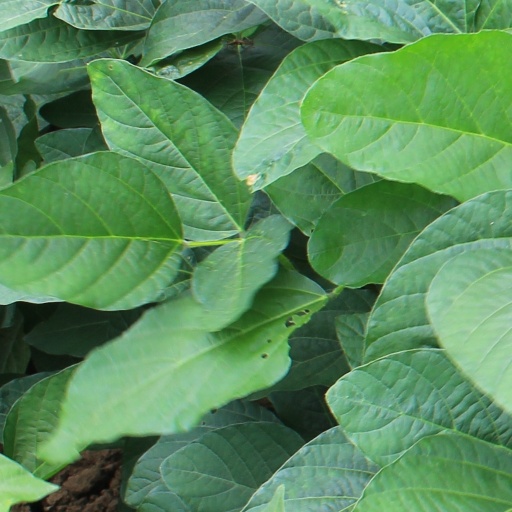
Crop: soybean